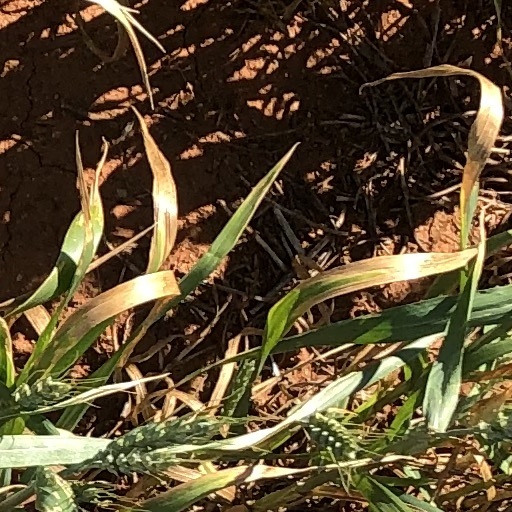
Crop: wheat